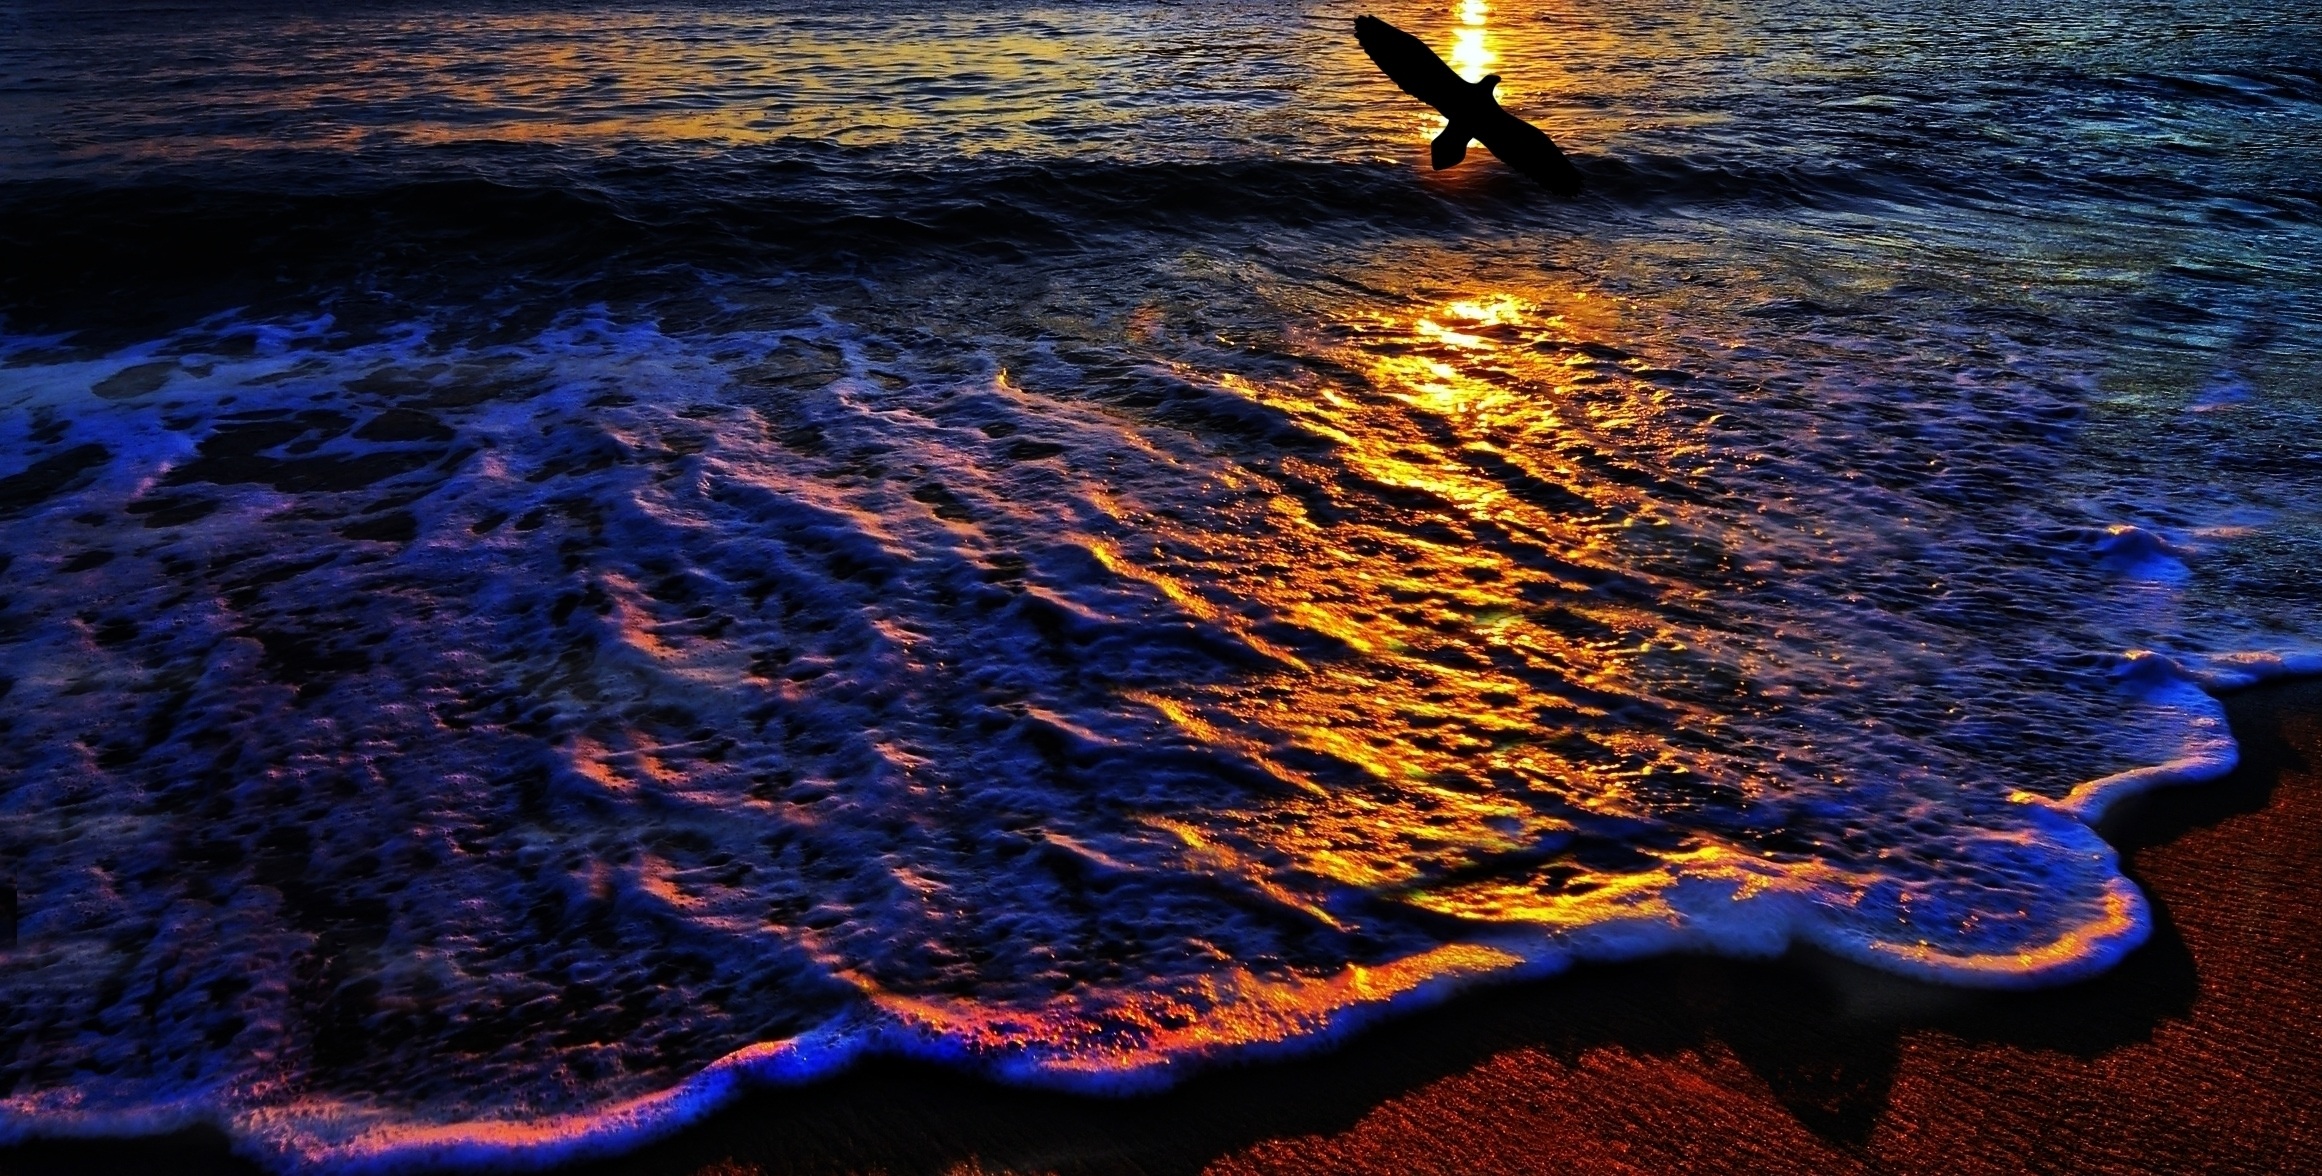
beach, sea, water, nature, sand, ocean, sunset, night, wave, reflection, reef, west, mar, litoral, sol, orla, geological phenomenon